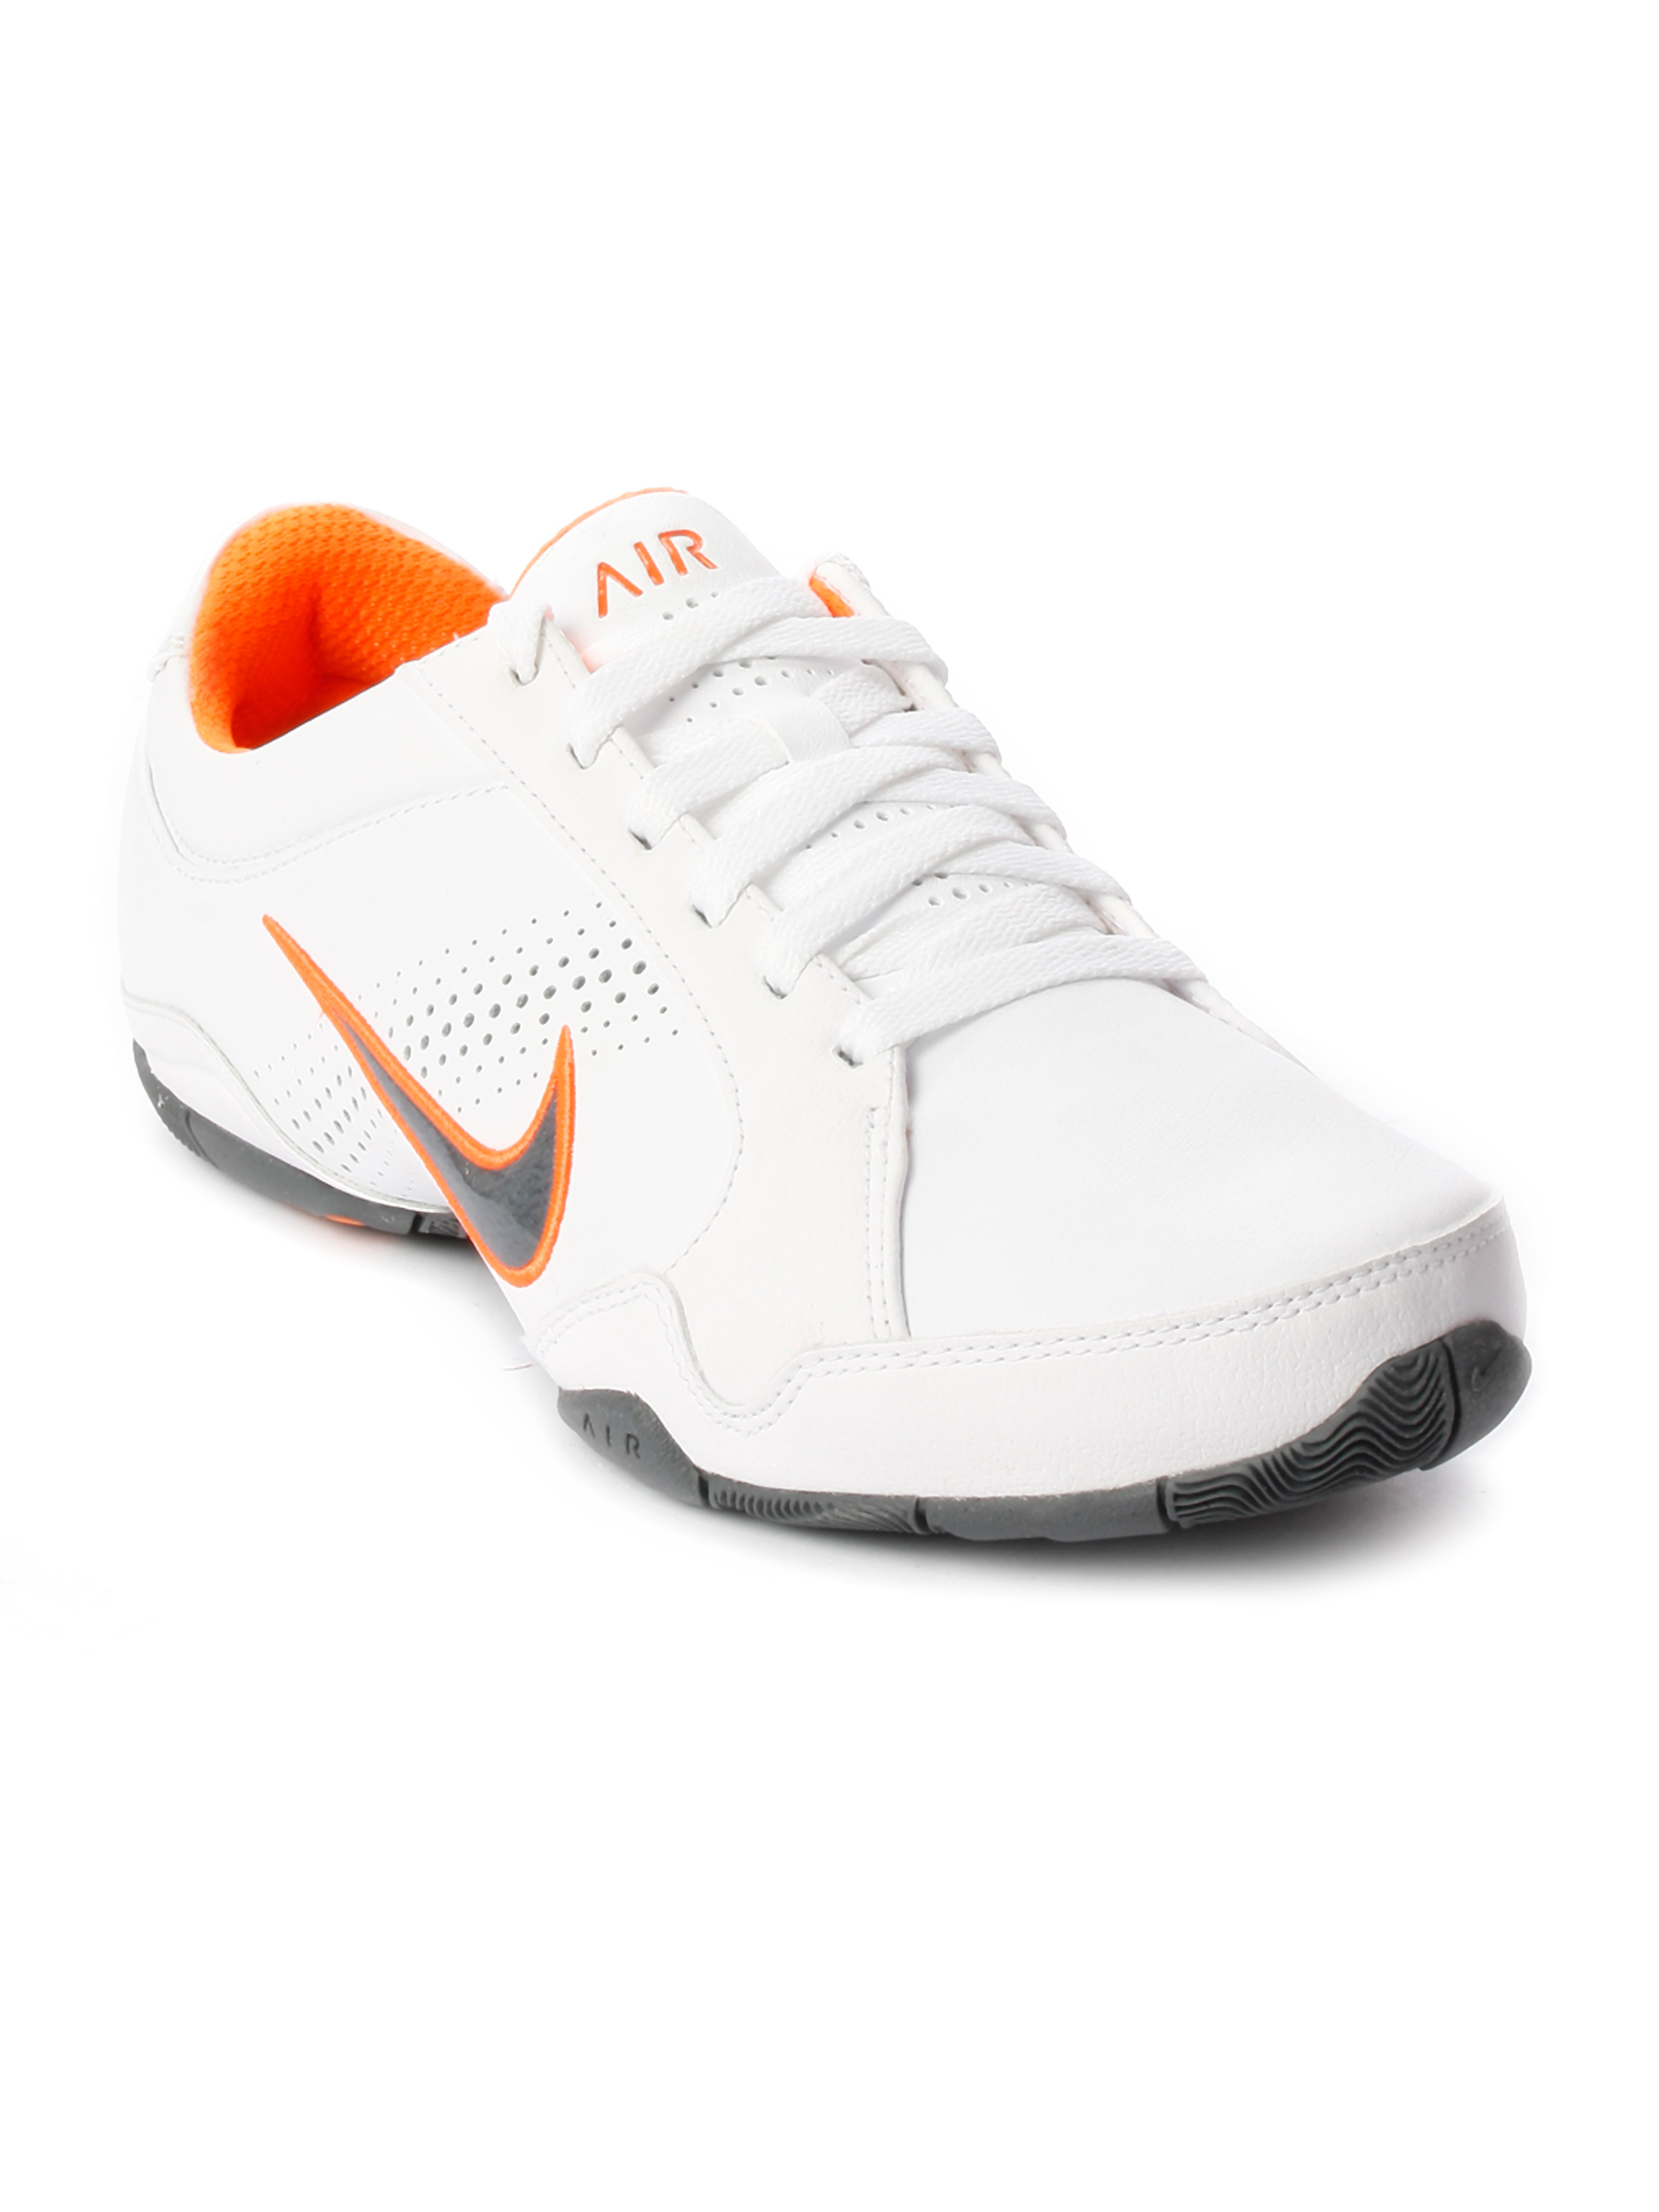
Nike Men Air Compel White Sports Shoe
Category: Footwear / Shoes / Sports Shoes
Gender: Men
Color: White
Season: Fall 2011
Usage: Sports